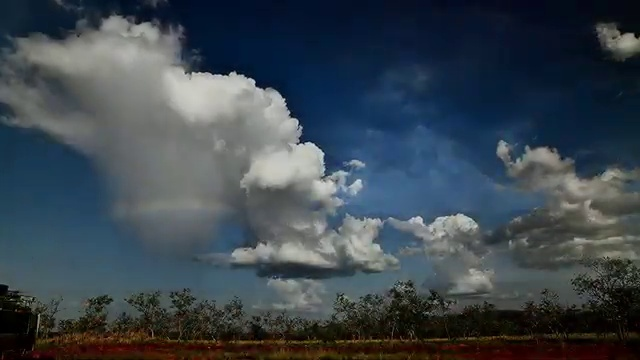
Fire: no
Smoke: no